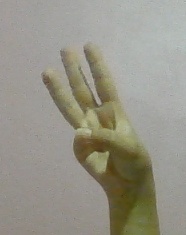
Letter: thaa